Dewey Phillips

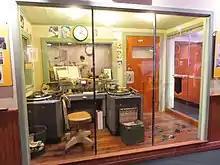
Control Room C from WHBQ Studios originally in Hotel Chisca now in Sun Studios. From this room Dewey Phillips broadcast his radio show "Red, Hot and Blue" in the years 1953-1959.

Dewey Phillips (May 13, 1926 – September 28, 1968) was an American disc jockey based in Memphis, Tennessee, best known as the host of the WHBQ radio show "Red, Hot, and Blue". He was one of rock and roll's pioneering American disc jockeys, helping to popularize the genre in radio airplay along with Cleveland's Alan Freed.